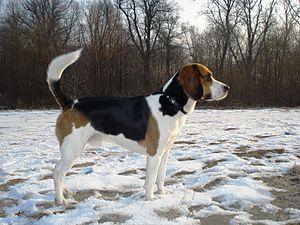
Le beagle-harrier est une race de chien de chasse d'origine française. C'est un chien courant de taille moyenne et de couleur tricolore. La race est créée au XIXᵉ siècle à partir de croisements entre le beagle et le harrier.